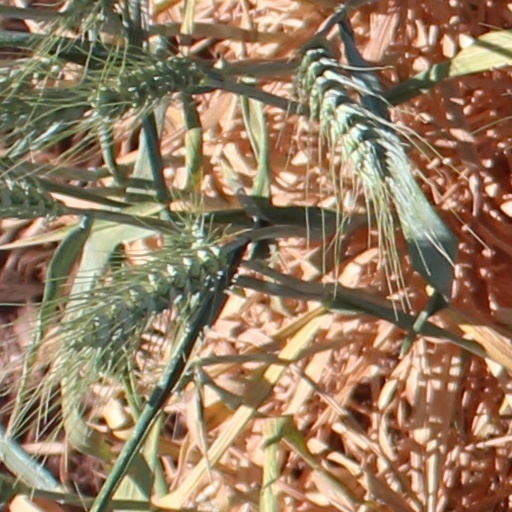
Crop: wheat